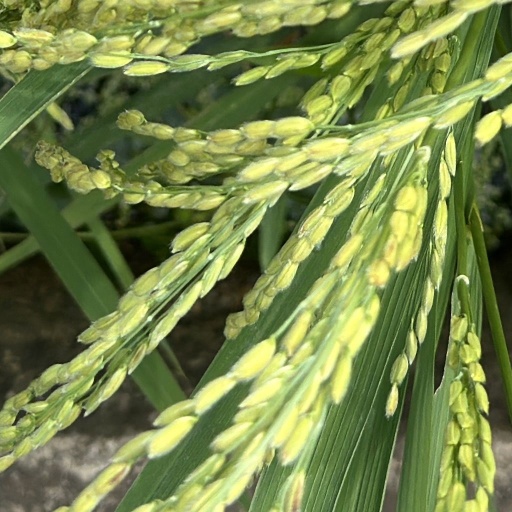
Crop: rice